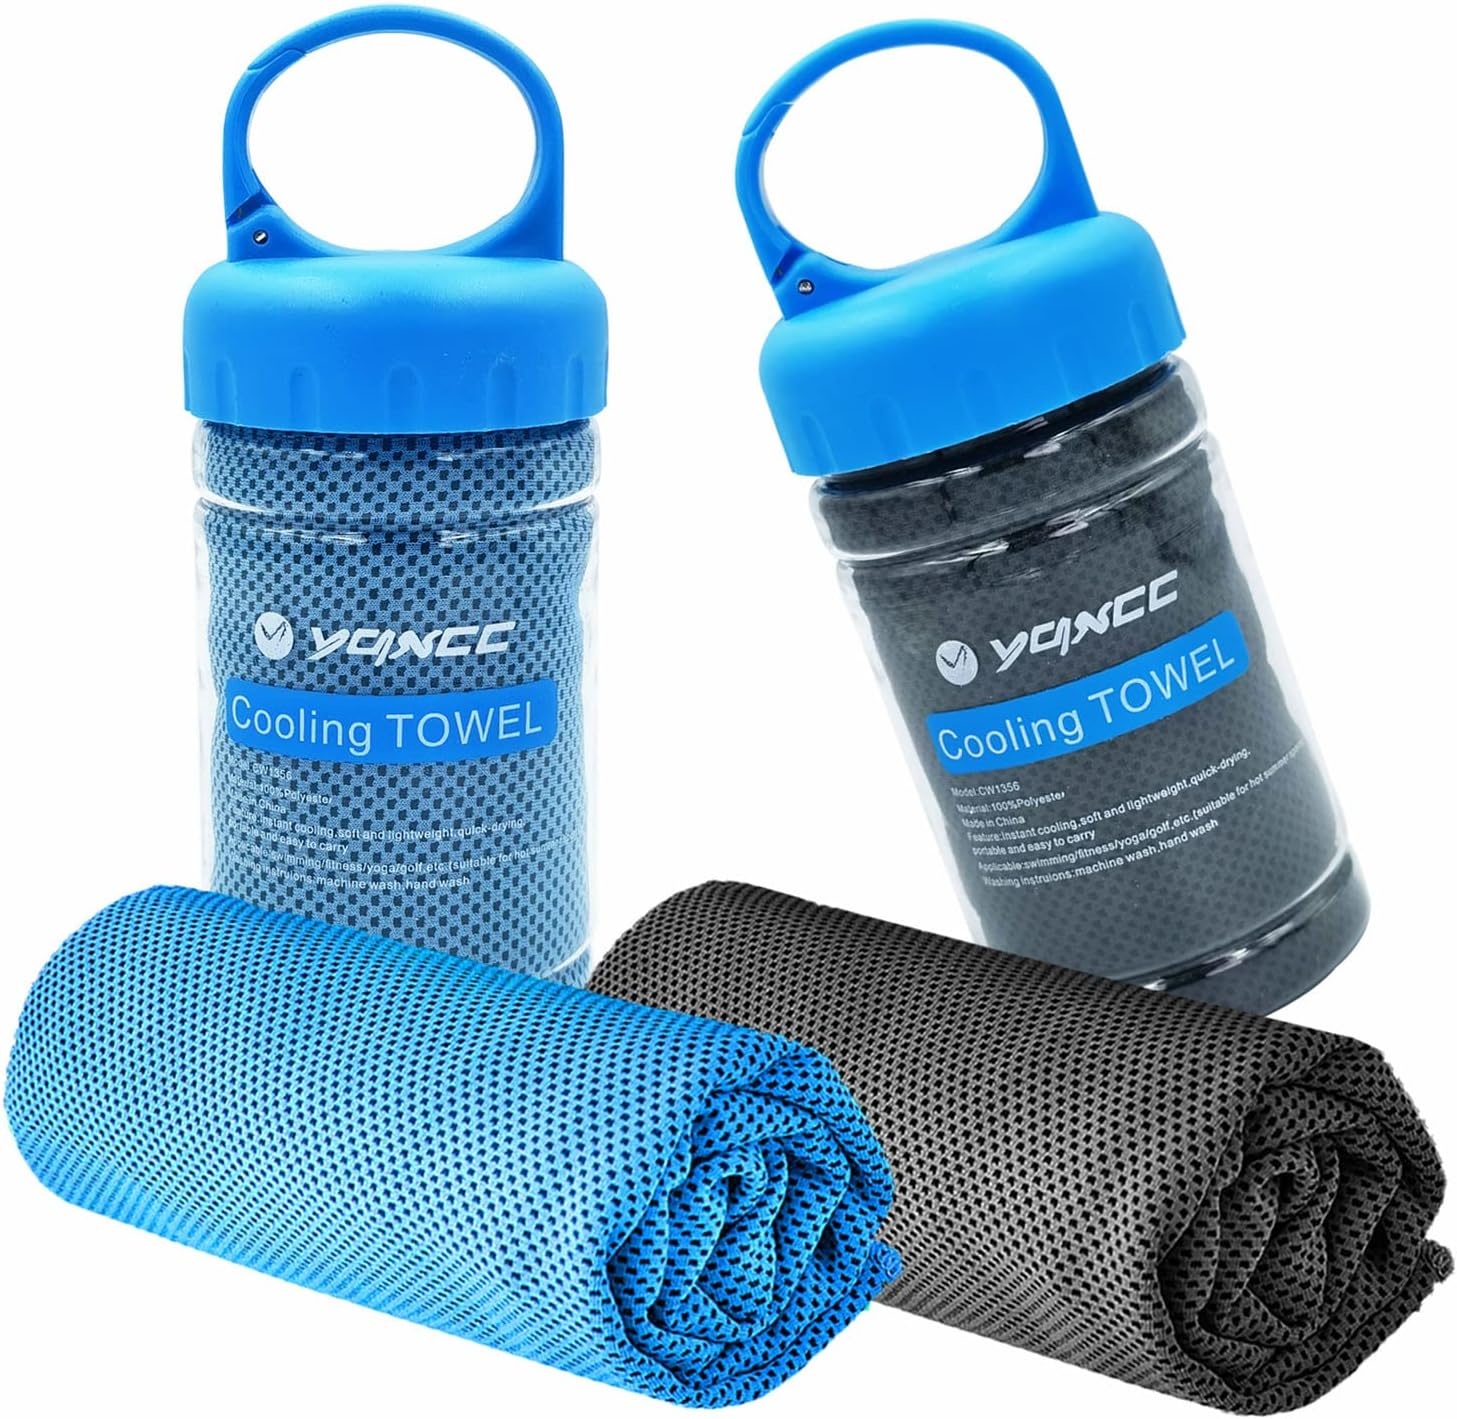
YQXCC Cooling Towel | 2 Pack 47"x12" | Ice Cool for Neck | Soft Breathable Microfiber Chilly | for Yoga, Golf, Gym, Camping, Running, Workout & More Activities
Overview Color : Light Blue+dark Gray Brand : YQXCC Towel form type : Cooling Towel Material : Microfiber Product Dimensions : 47"L x 12"W About this item Instant Cooling: The cooling towel is made of hyper-evaporate breathable mesh material. The unique cooling function uses moisture from the towel to draw the sweat away from your skin and keep you cool Quality Material: Made of premium microfiber with a mesh pattern, this ice cool towel is durable and soft. It's breathable, super absorbent and dries quickly. Suitable for sports and travel Cooling Effect: To activate the cooling effect, just soak it with water, wring it out and shake it several times. It will chill you down instantly, and the cooling effect can last up to several hours. Reactivate it by repeating the same steps Easy to Carry and Clean: Each towel comes with a waterproof plastic container. You can keep it in the bottle, it can be convenient to hook on sports bags and travel backpacks. Hand washable and machine washable, easy to clean Multipurpose Towel: Microfiber cooling towel is suitable for athletes, runners, sports fans into workout, gym and fitness. With its super absorption ability, you can also use it as yoga towel, fitness towel, sports towel, gym towel or golf towel
Brand: YQXCC
Category: Sporting Goods > Fitness & General Exercise Equipment > Yoga & Pilates > Yoga & Pilates Towels